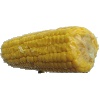
Label: Corn 1